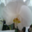
Label: orchid